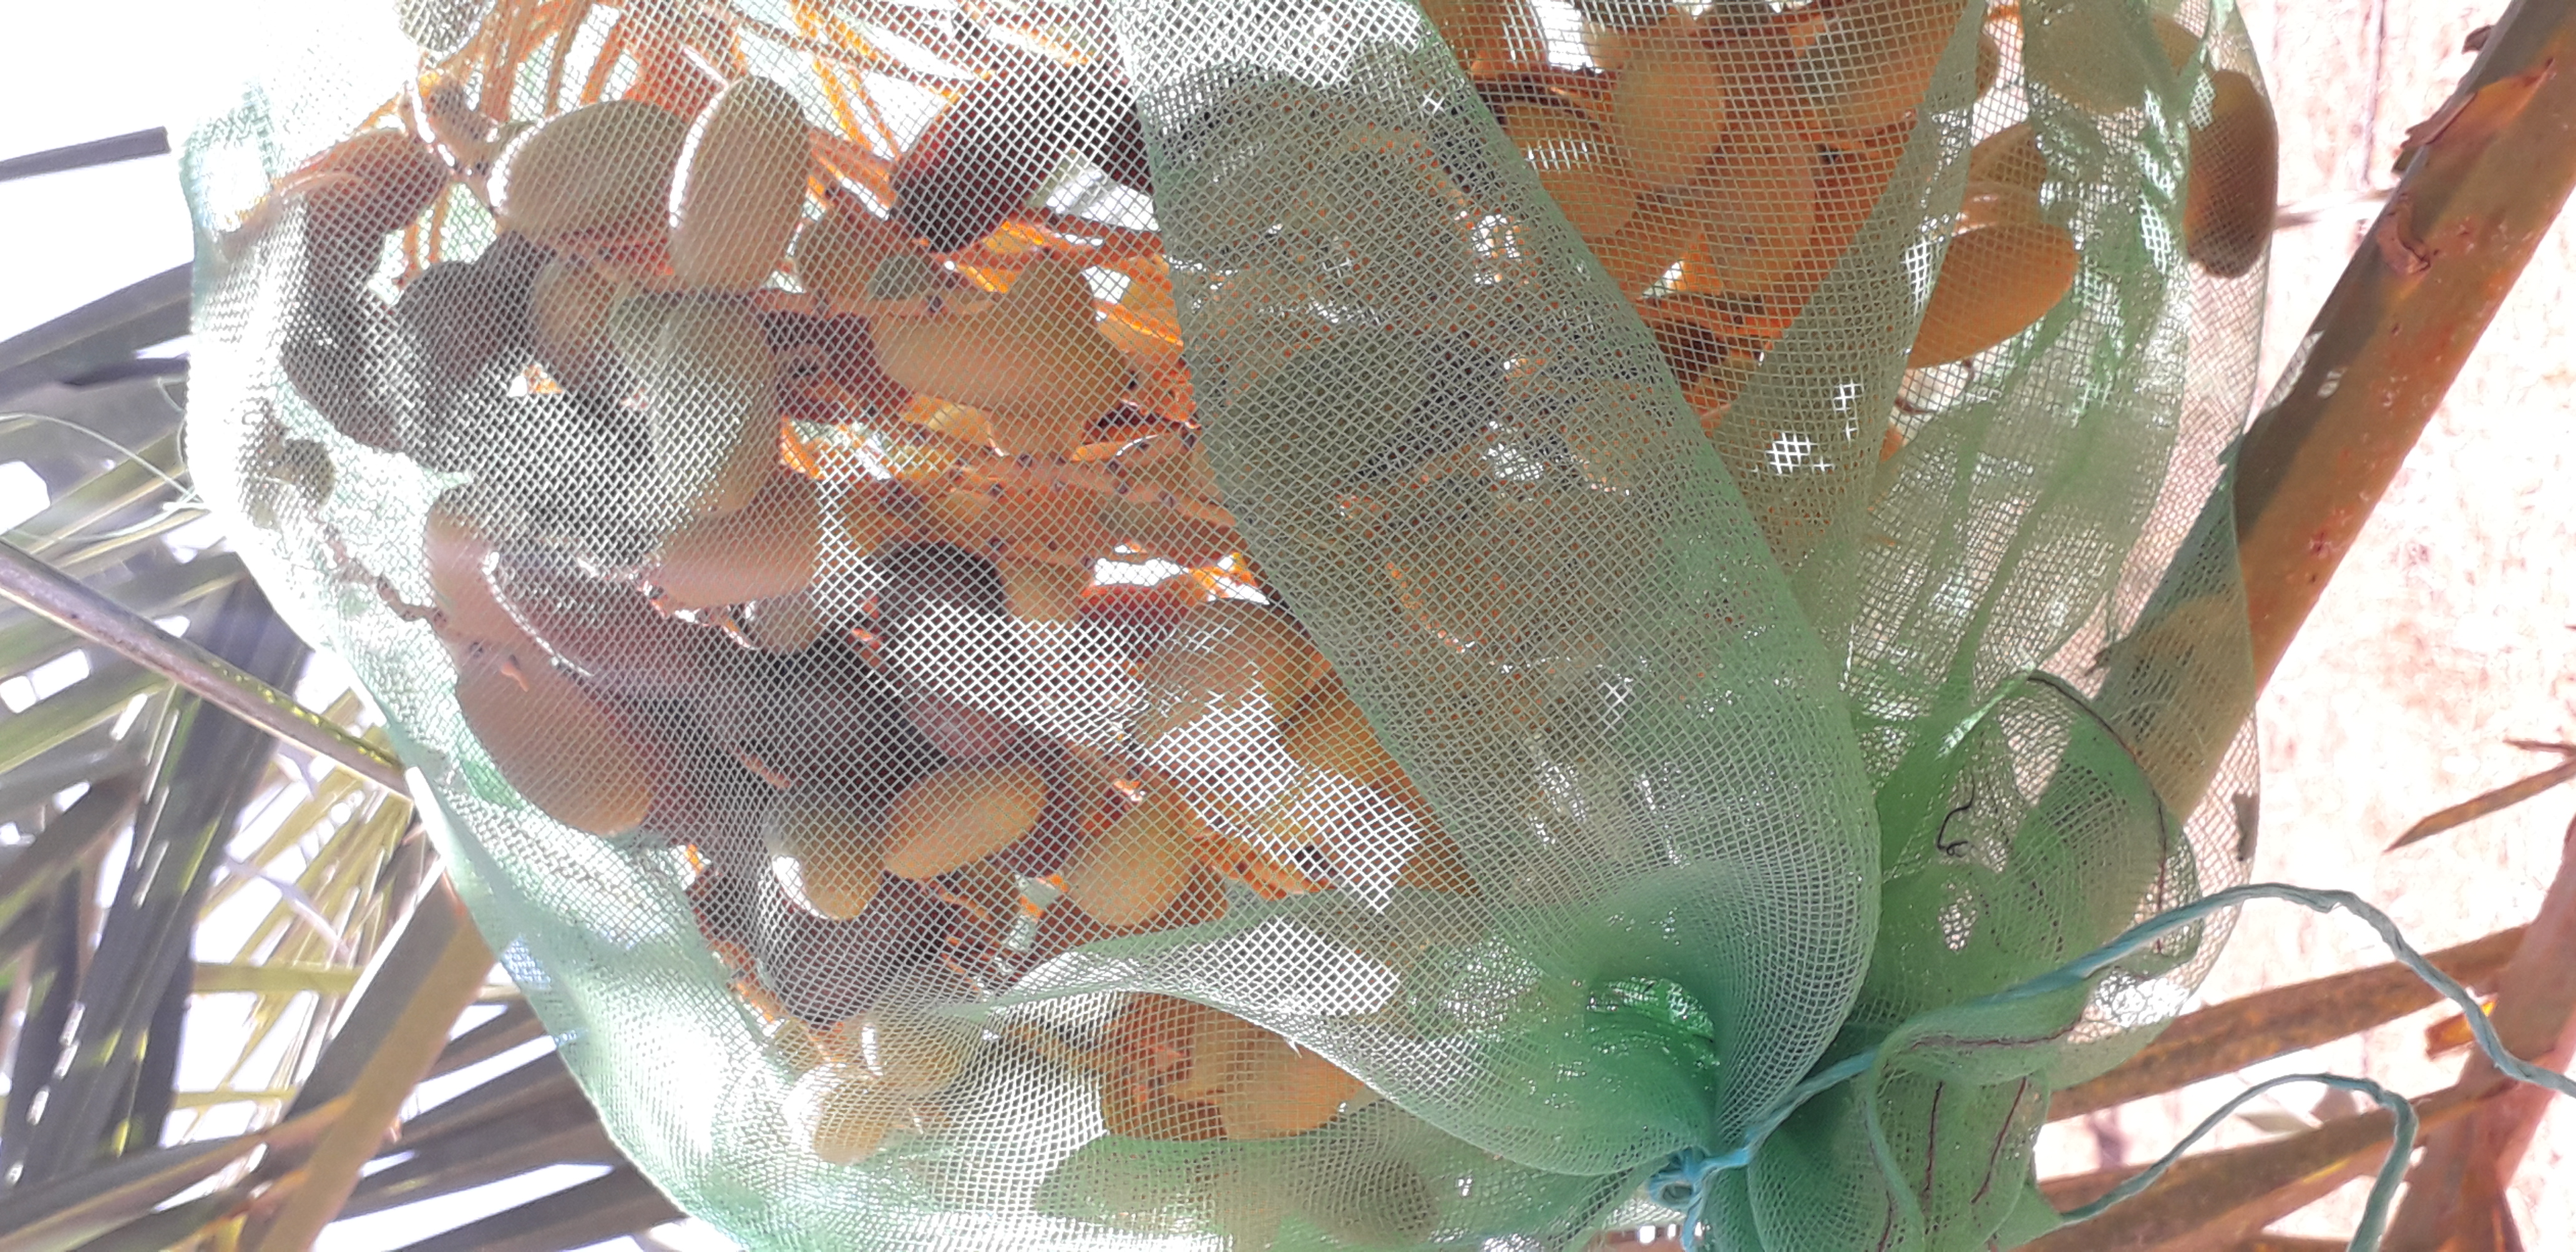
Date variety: kholt